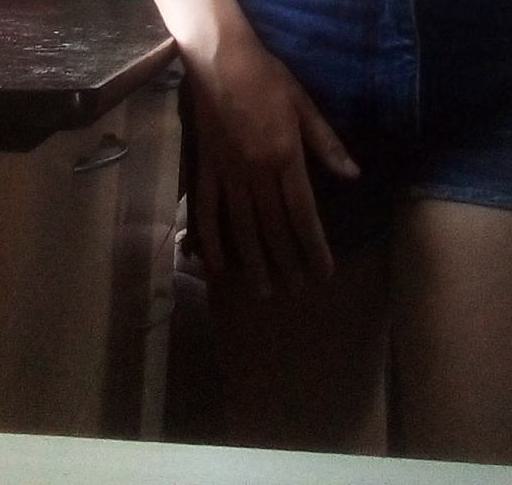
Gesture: no_gesture